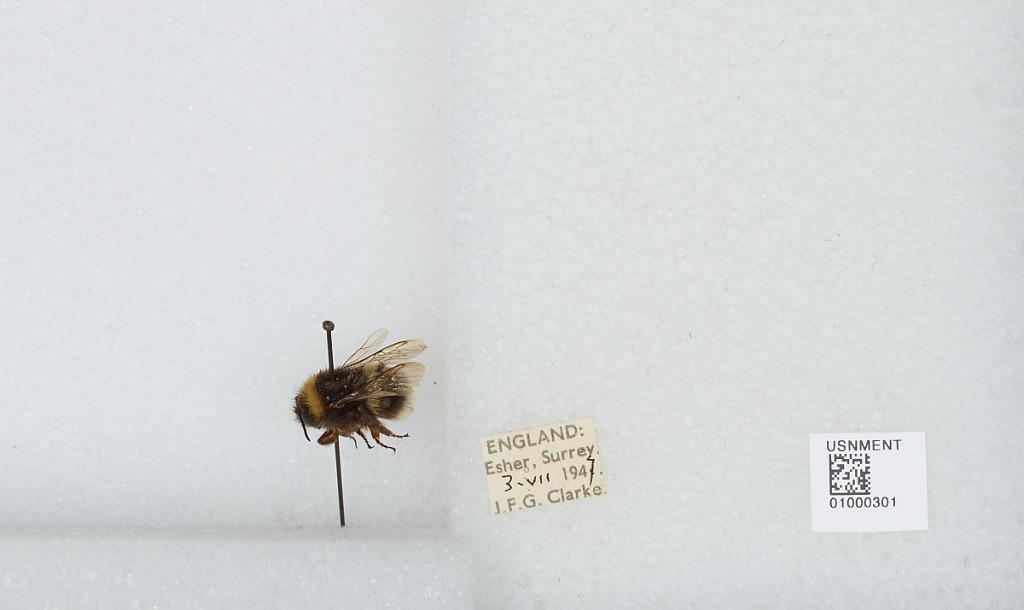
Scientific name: Bombus (Bombus) lucorum (Linnaeus)
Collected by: J. Clarke
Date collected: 1947-7-3
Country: United Kingdom
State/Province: England
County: Surrey
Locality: Esher
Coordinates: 51.3691, -0.365